Vagharshapat

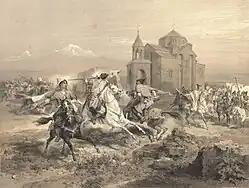
Kurds and Persians attacking Vagharshapat

Vagharshapat maintained its status as the country's most important city until the fall of the Arsacid Kingdom in 428. The city gradually lost its importance under the Persian rule, specifically when the seat of the Catholicosate was transferred to Dvin in 452. However, the first manuscript library in Armenia was founded in 480 in Vagharshapat.